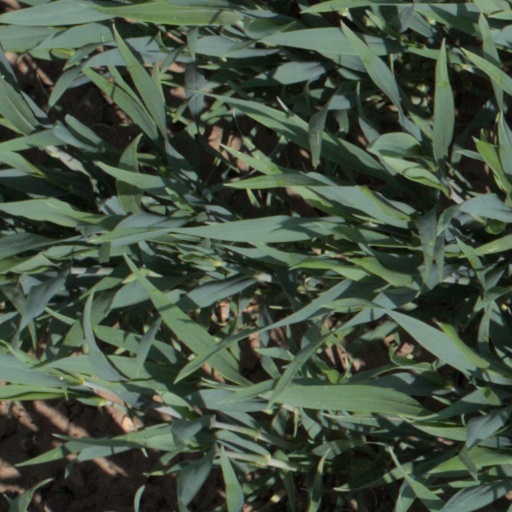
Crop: wheat